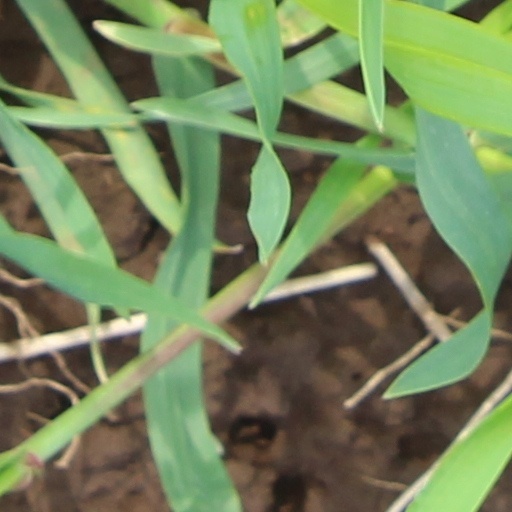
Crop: wheat